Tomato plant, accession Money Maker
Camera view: tilt-top (135 deg); turntable rotation: 120 degrees
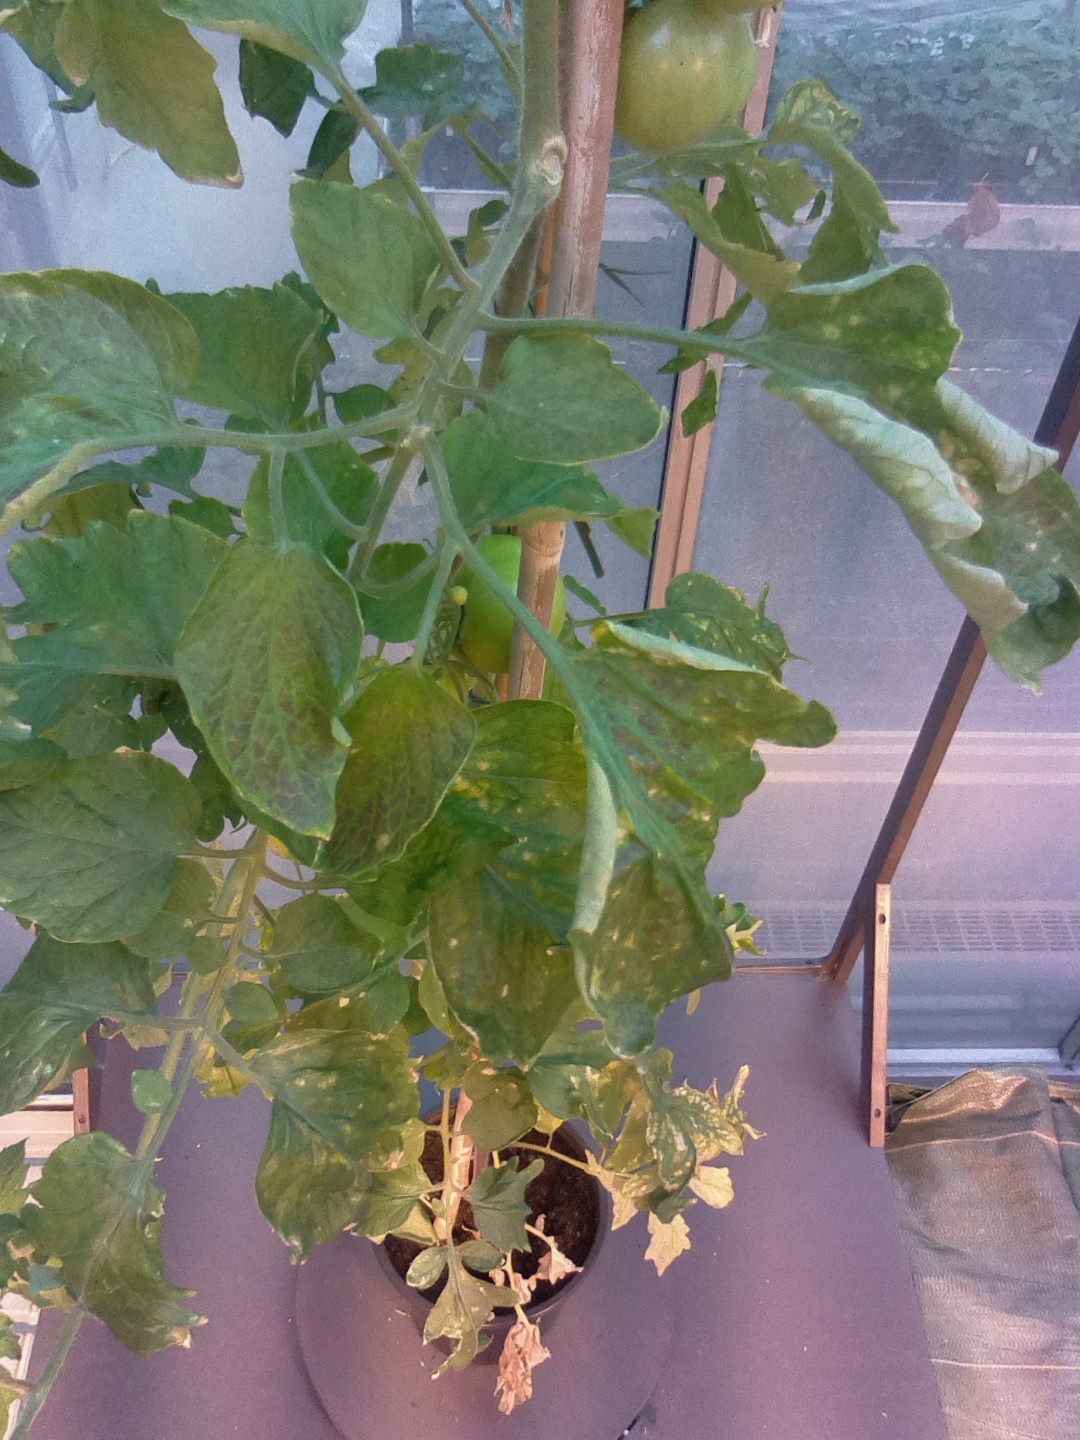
BBCH growth stage 76: 60%-70% of final fruit size